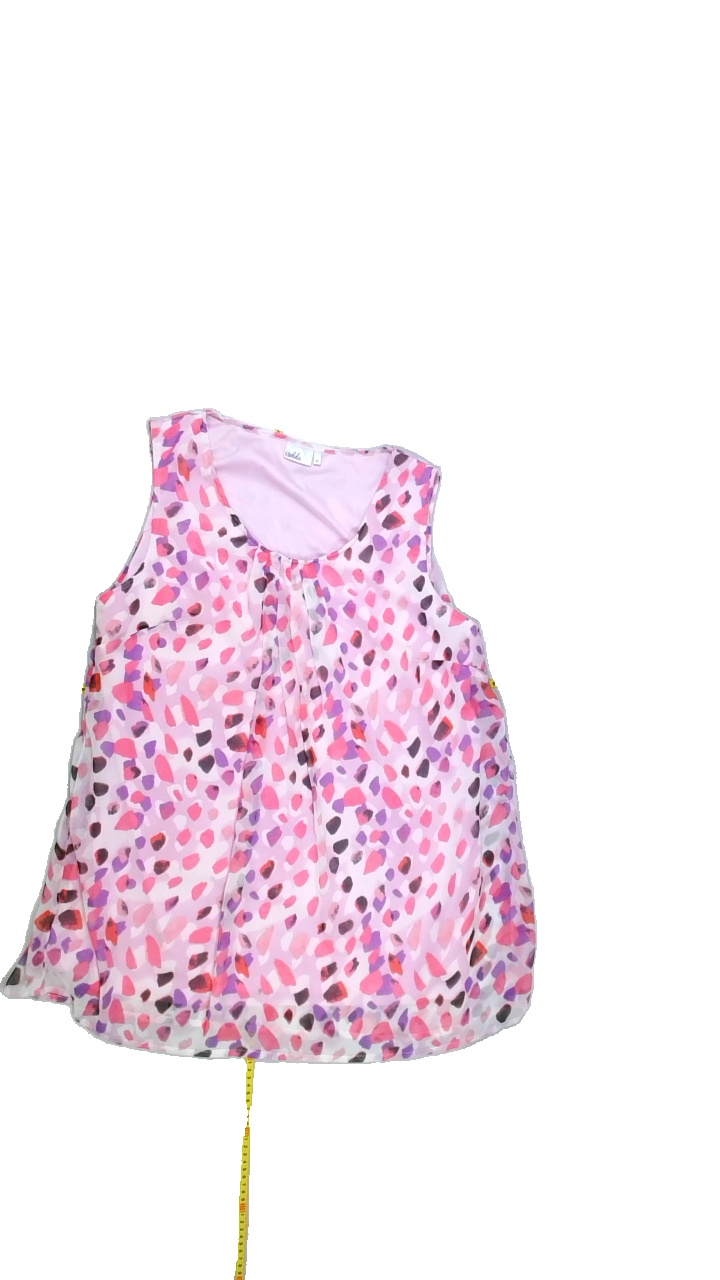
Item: Tank Top (Ladies)
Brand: Isolde
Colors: White, Multicolor, Pink, Purple, Black, Red
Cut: C-collar, Long
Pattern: Dots
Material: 100%polyester
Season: Summer
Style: No trend
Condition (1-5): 2
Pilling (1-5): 5
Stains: Yes
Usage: Export
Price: <50